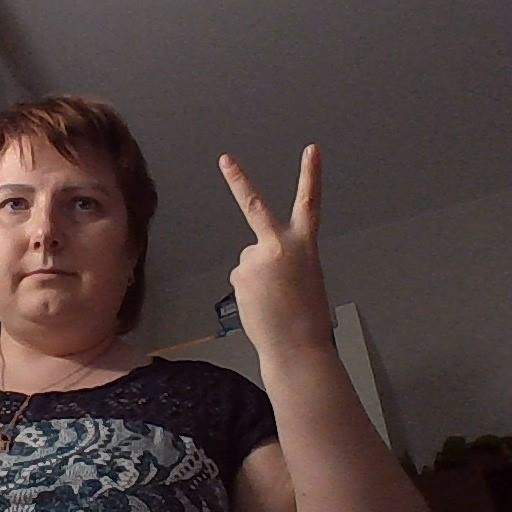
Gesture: peace_inverted